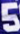
Number: 5